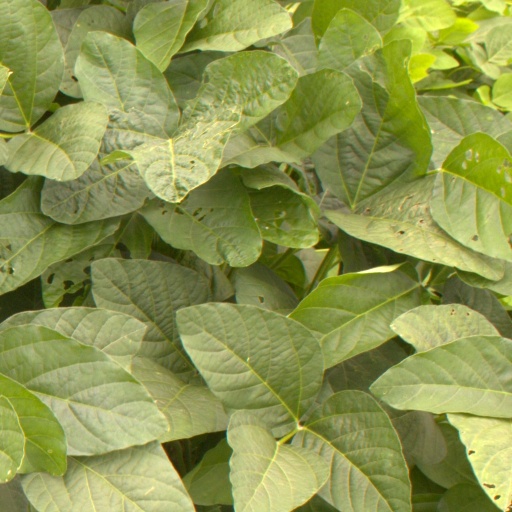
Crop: soybean